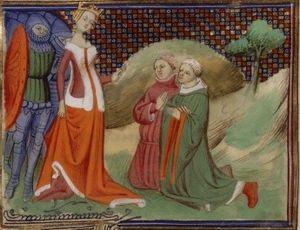
Edmond Fitzalan et Hugues Despenser père (ou fils) devant Isabelle de France
Edmond FitzAlan, 2ᵉ comte d'Arundel, est un noble anglais qui a joué un rôle important dans le conflit opposant le roi Édouard II à ses barons tout au long de son règne. Son père Richard FitzAlan meurt en 1302, alors que Edmond est encore mineur. Ce dernier est placé sous la garde de John de Warenne, 6ᵉ comte de Surrey, et épouse sa petite-fille Alice en 1306. Cette même année, Edmond est déclaré majeur, titré comte d'Arundel et adoubé par le roi Édouard Iᵉʳ. Peu après, le jeune comte sert le roi dans ses campagnes en Écosse, ce pourquoi il est grandement récompensé en terres et en argent.
Isabelle de France est la seule fille parmi les enfants survivants du roi de France Philippe IV le Bel et de son épouse Jeanne Iʳᵉ, reine de Navarre. Elle est reine en tant qu'épouse d'Édouard II, roi d'Angleterre. La reine Isabelle est connue à son époque pour sa beauté, son habileté diplomatique et son intelligence. Elle n'a cependant jamais été surnommée la « Louve de France » par ses contemporains.
Hugues le Despenser, 1ᵉʳ baron Despenser, aussi désigné sous le nom de Despenser le Jeune, est un noble et courtisan anglais, favori du roi d'Angleterre Édouard II. Fils du baron Hugues le Despenser l'Aîné, Hugues le Jeune est issu d'une famille de la petite noblesse. Toutefois, son mariage en 1306 avec Éléonore de Clare, petite-fille du roi Édouard Iᵉʳ, lui permet d'acquérir plusieurs propriétés au nom de son épouse. La mort de son puissant beau-frère Gilbert de Clare en 1314 conduit à la division de son héritage. Hugues reçoit finalement en 1317 les domaines de Clare situés dans le Glamorgan et est propulsé à la tête d'une des plus importantes seigneuries dans les Marches galloises. En 1318, Hugues devient le nouveau Lord chambellan d'Édouard II, ce qui lui assure une place prépondérante au sein de la cour royale. Il devient peu à peu le nouveau favori du roi et cherche à étendre son influence dans les Marches. Hugues s'empare ainsi illégalement de plusieurs possessions en étant soutenu par le roi dans les litiges l'opposant à ses voisins.